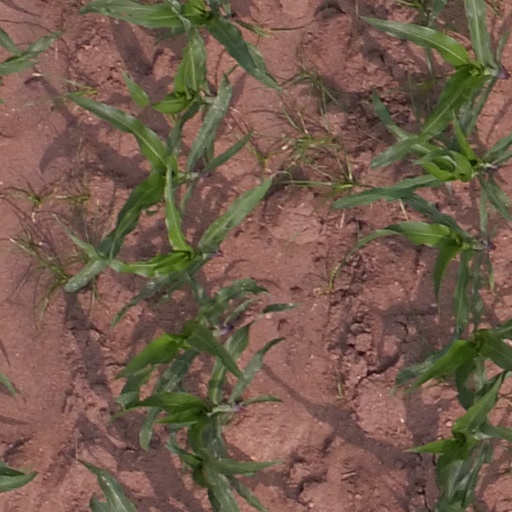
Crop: maize; corn